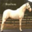
Label: horse